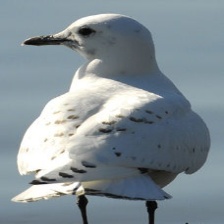
Species: IVORY GULL
Scientific name: PAGOPHILA EBURNEA